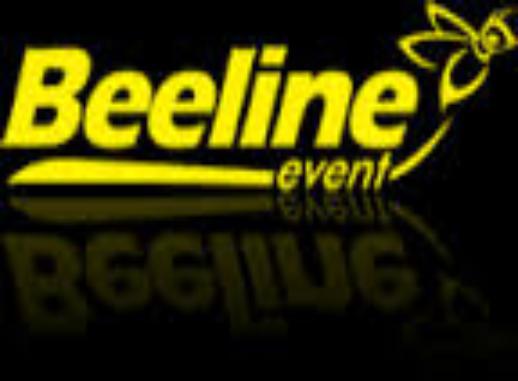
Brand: Beeline
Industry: Others